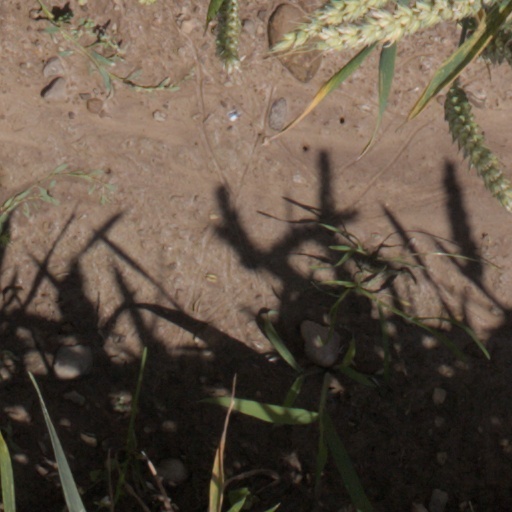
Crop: wheat